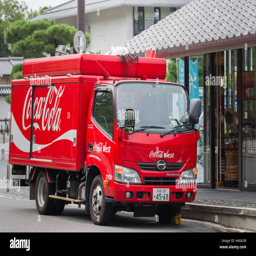
delivery truck in the street